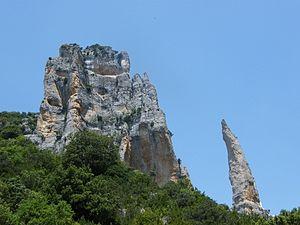
Depuis le lit du Mascún, vue en contre plongée de La Ciutadella et de l'aiguille Cuca Bellostas
Le Mascún est une rivière de la province de Huesca, en Aragon, sous-affluent de l'Èbre via le Cinca, le Sègre et l'Alcanadre.